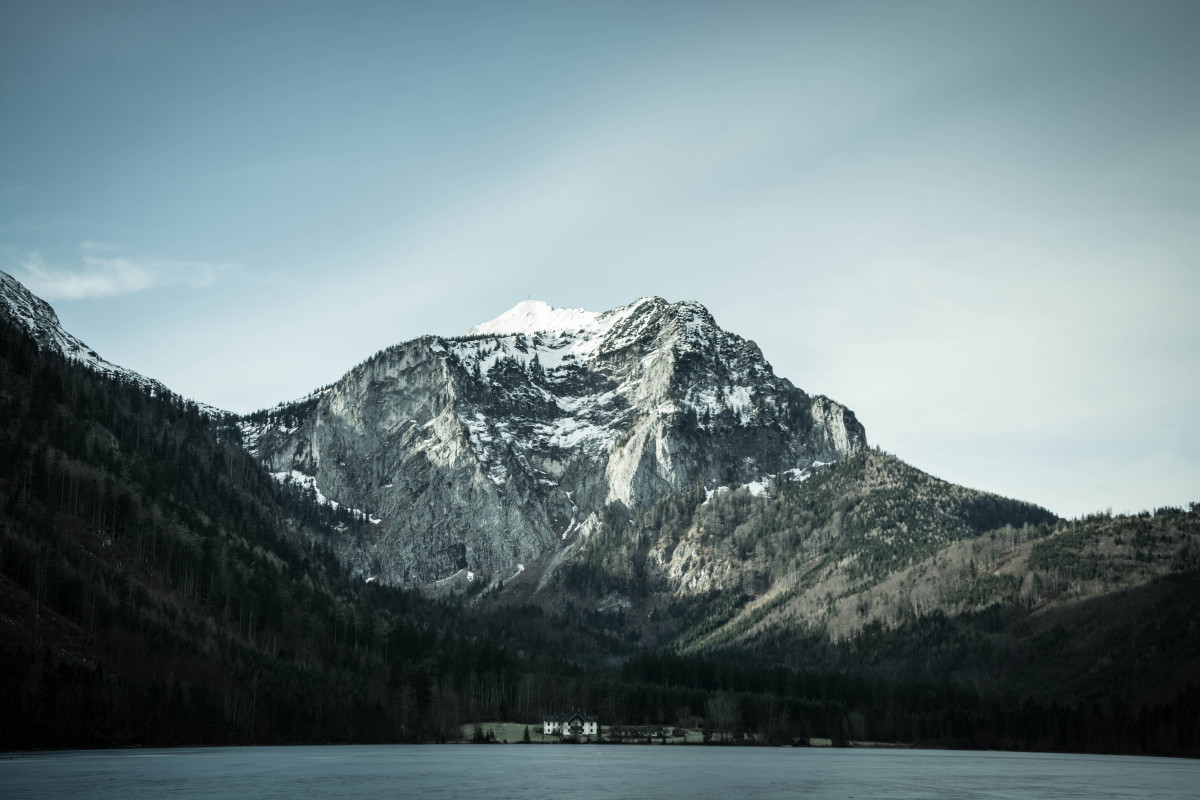
Tags: nature, snow, cloud, lake, peak, mountain range, reflection, glacier, fjord, alps, fell, loch, mountain pass, geographical feature